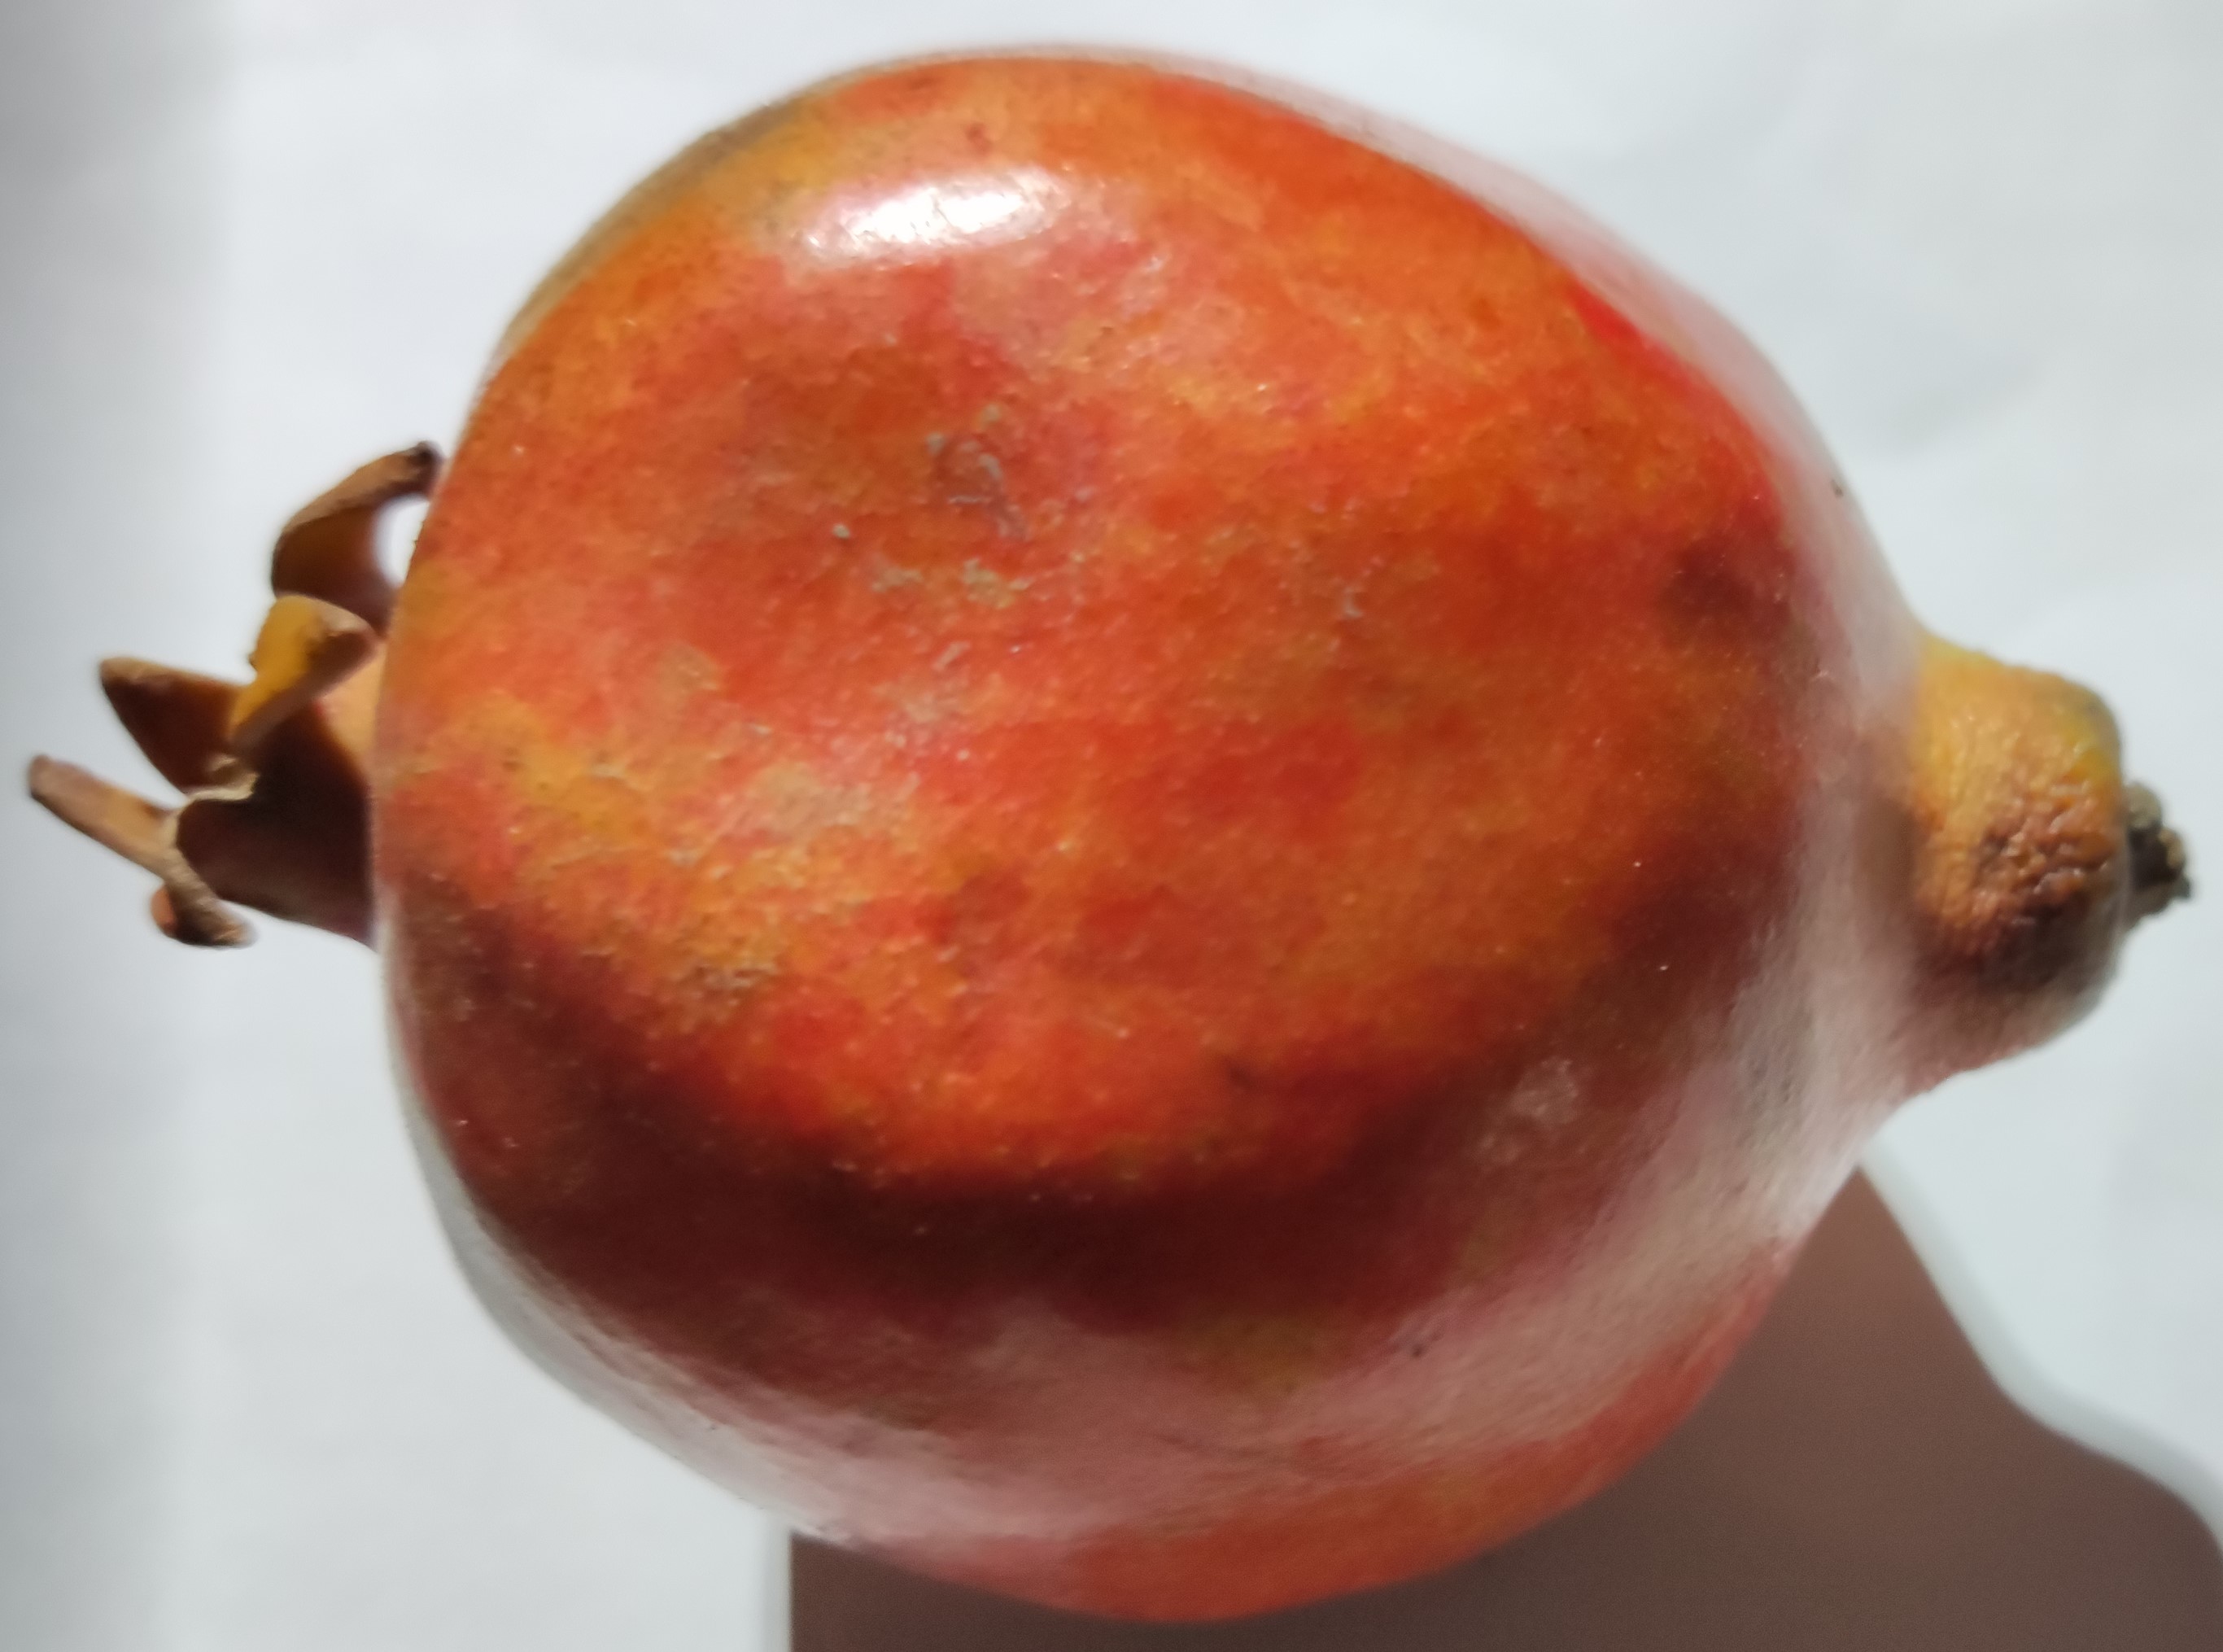
Fruit: pomegranate
Condition: fresh